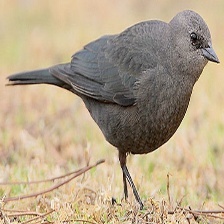
Species: BREWERS BLACKBIRD
Scientific name: EUPHAGUS CYANOCEPHALUS